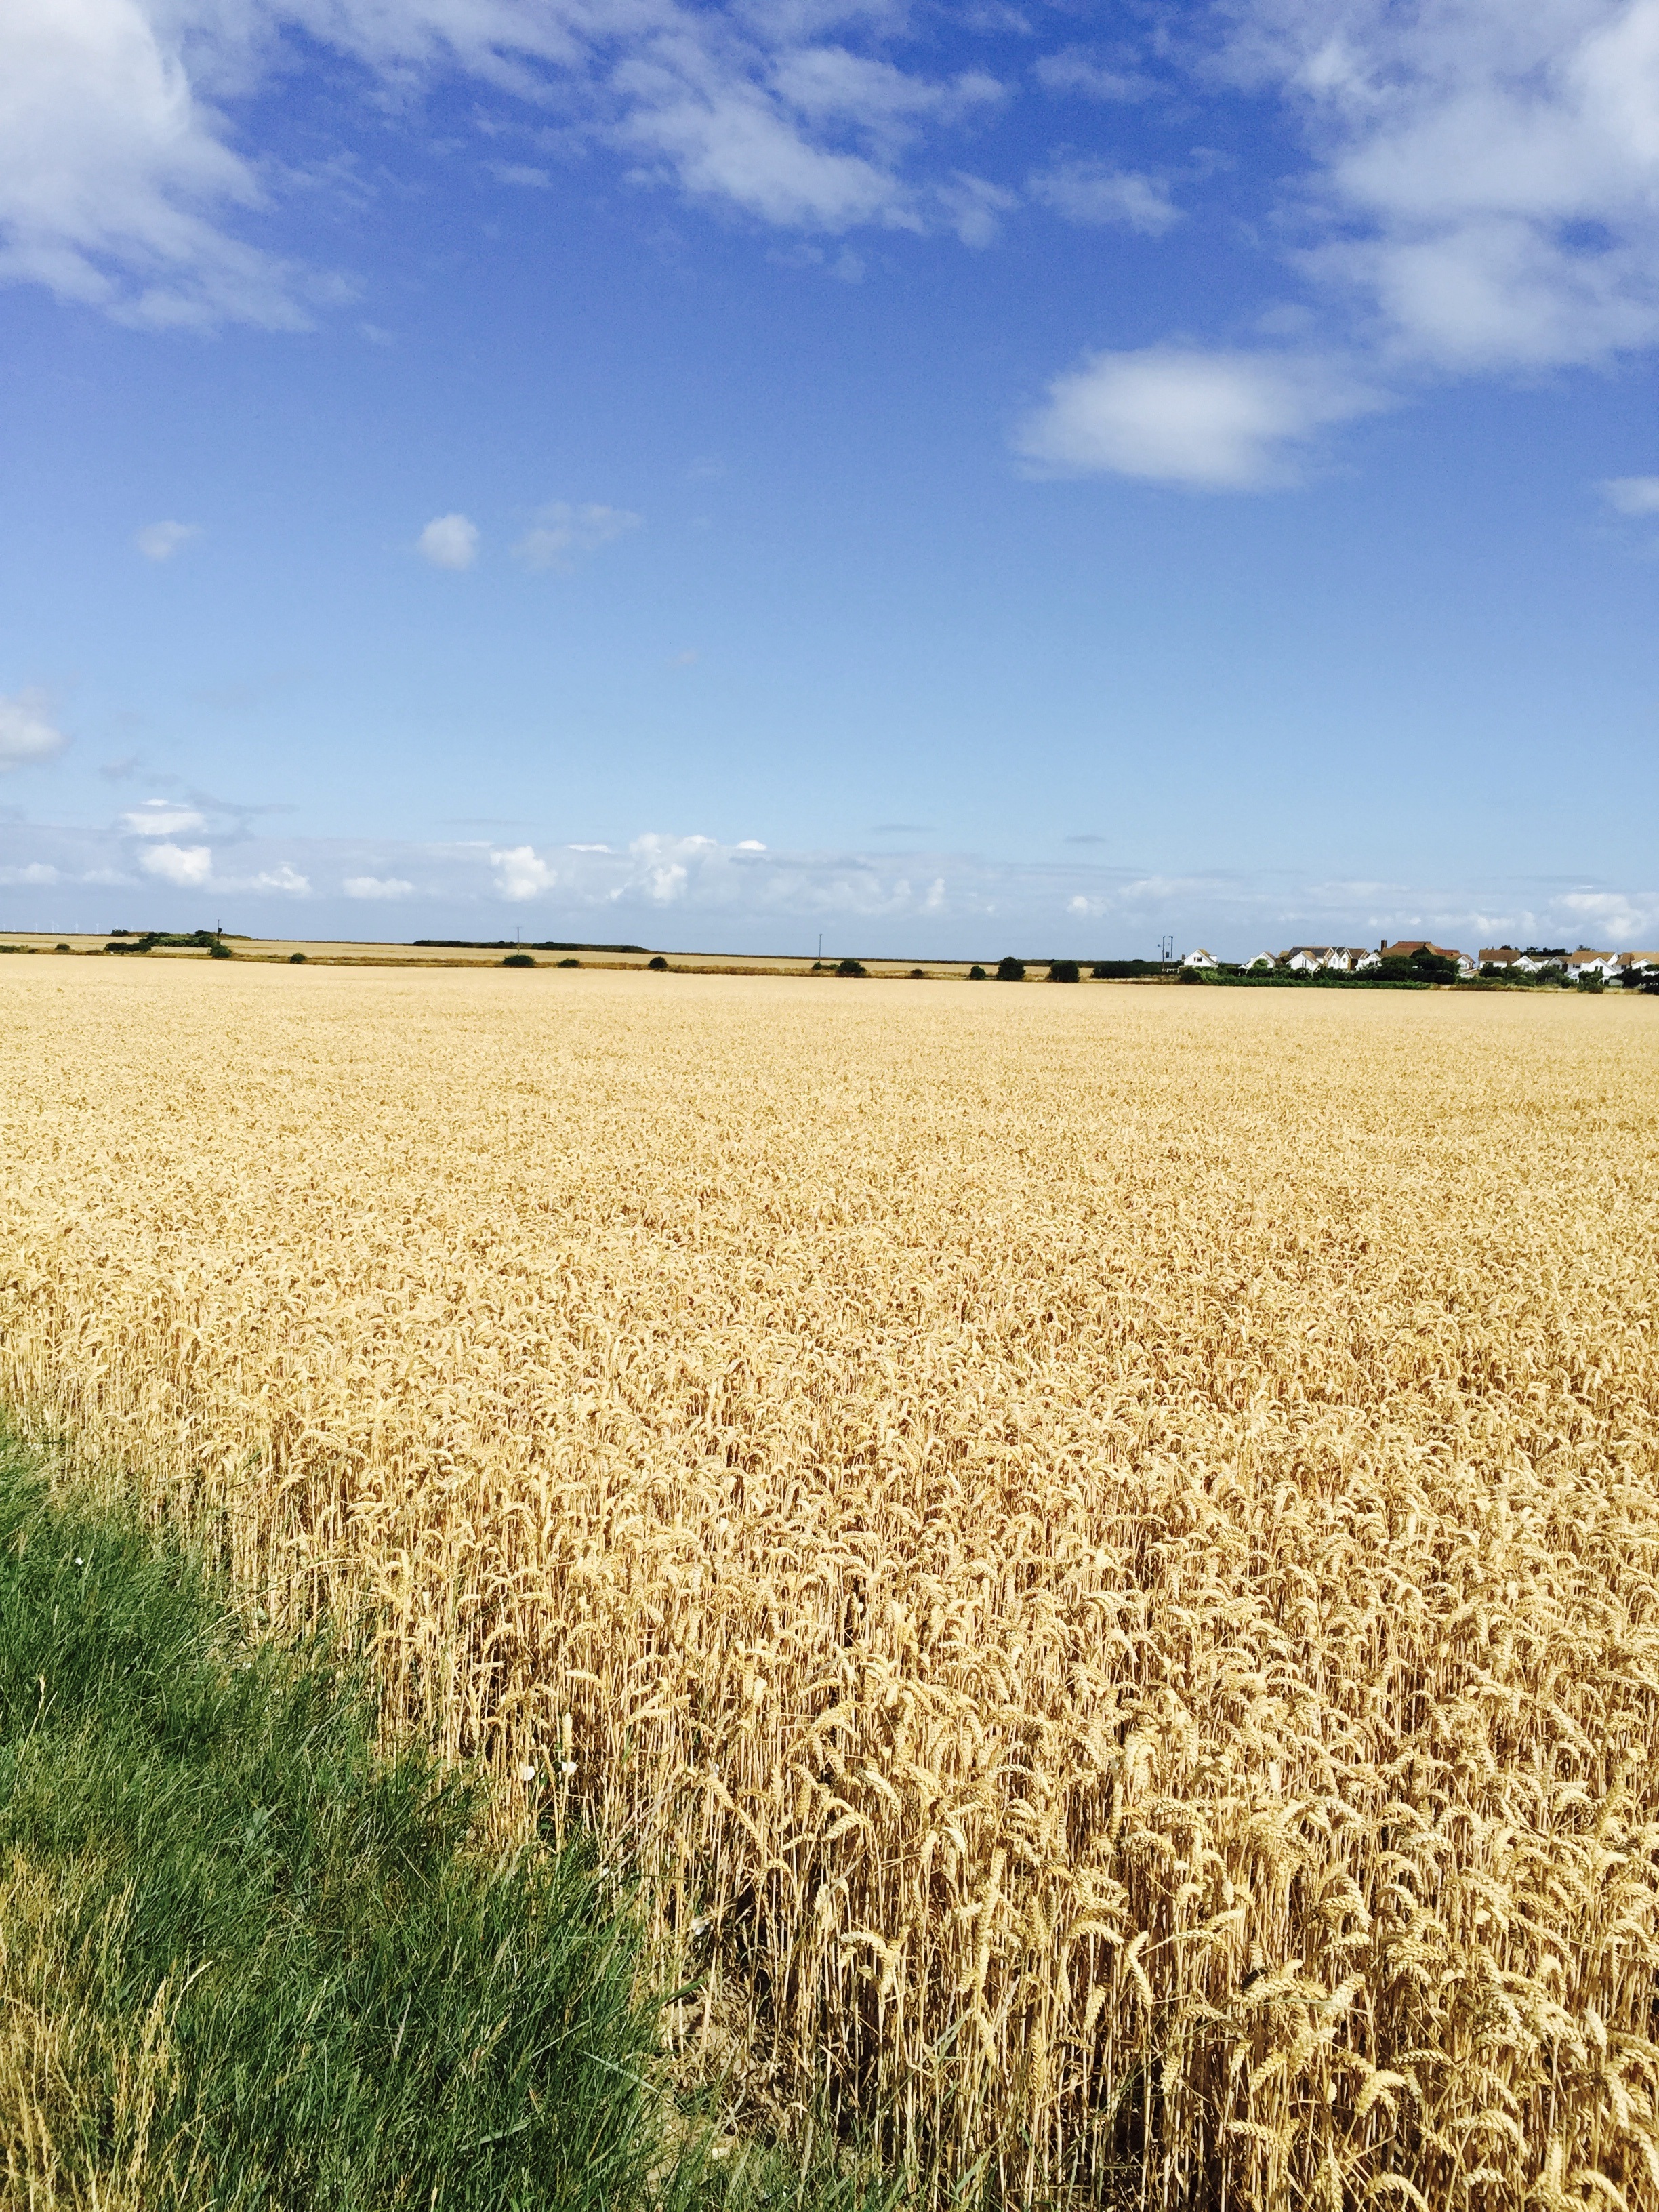
grass, horizon, plant, sky, field, wheat, prairie, countryside, food, harvest, produce, crop, soil, agriculture, plain, rapeseed, blue sky, grassland, ecosystem, rural area, flowering plant, commodity, grass family, land plant, food grain